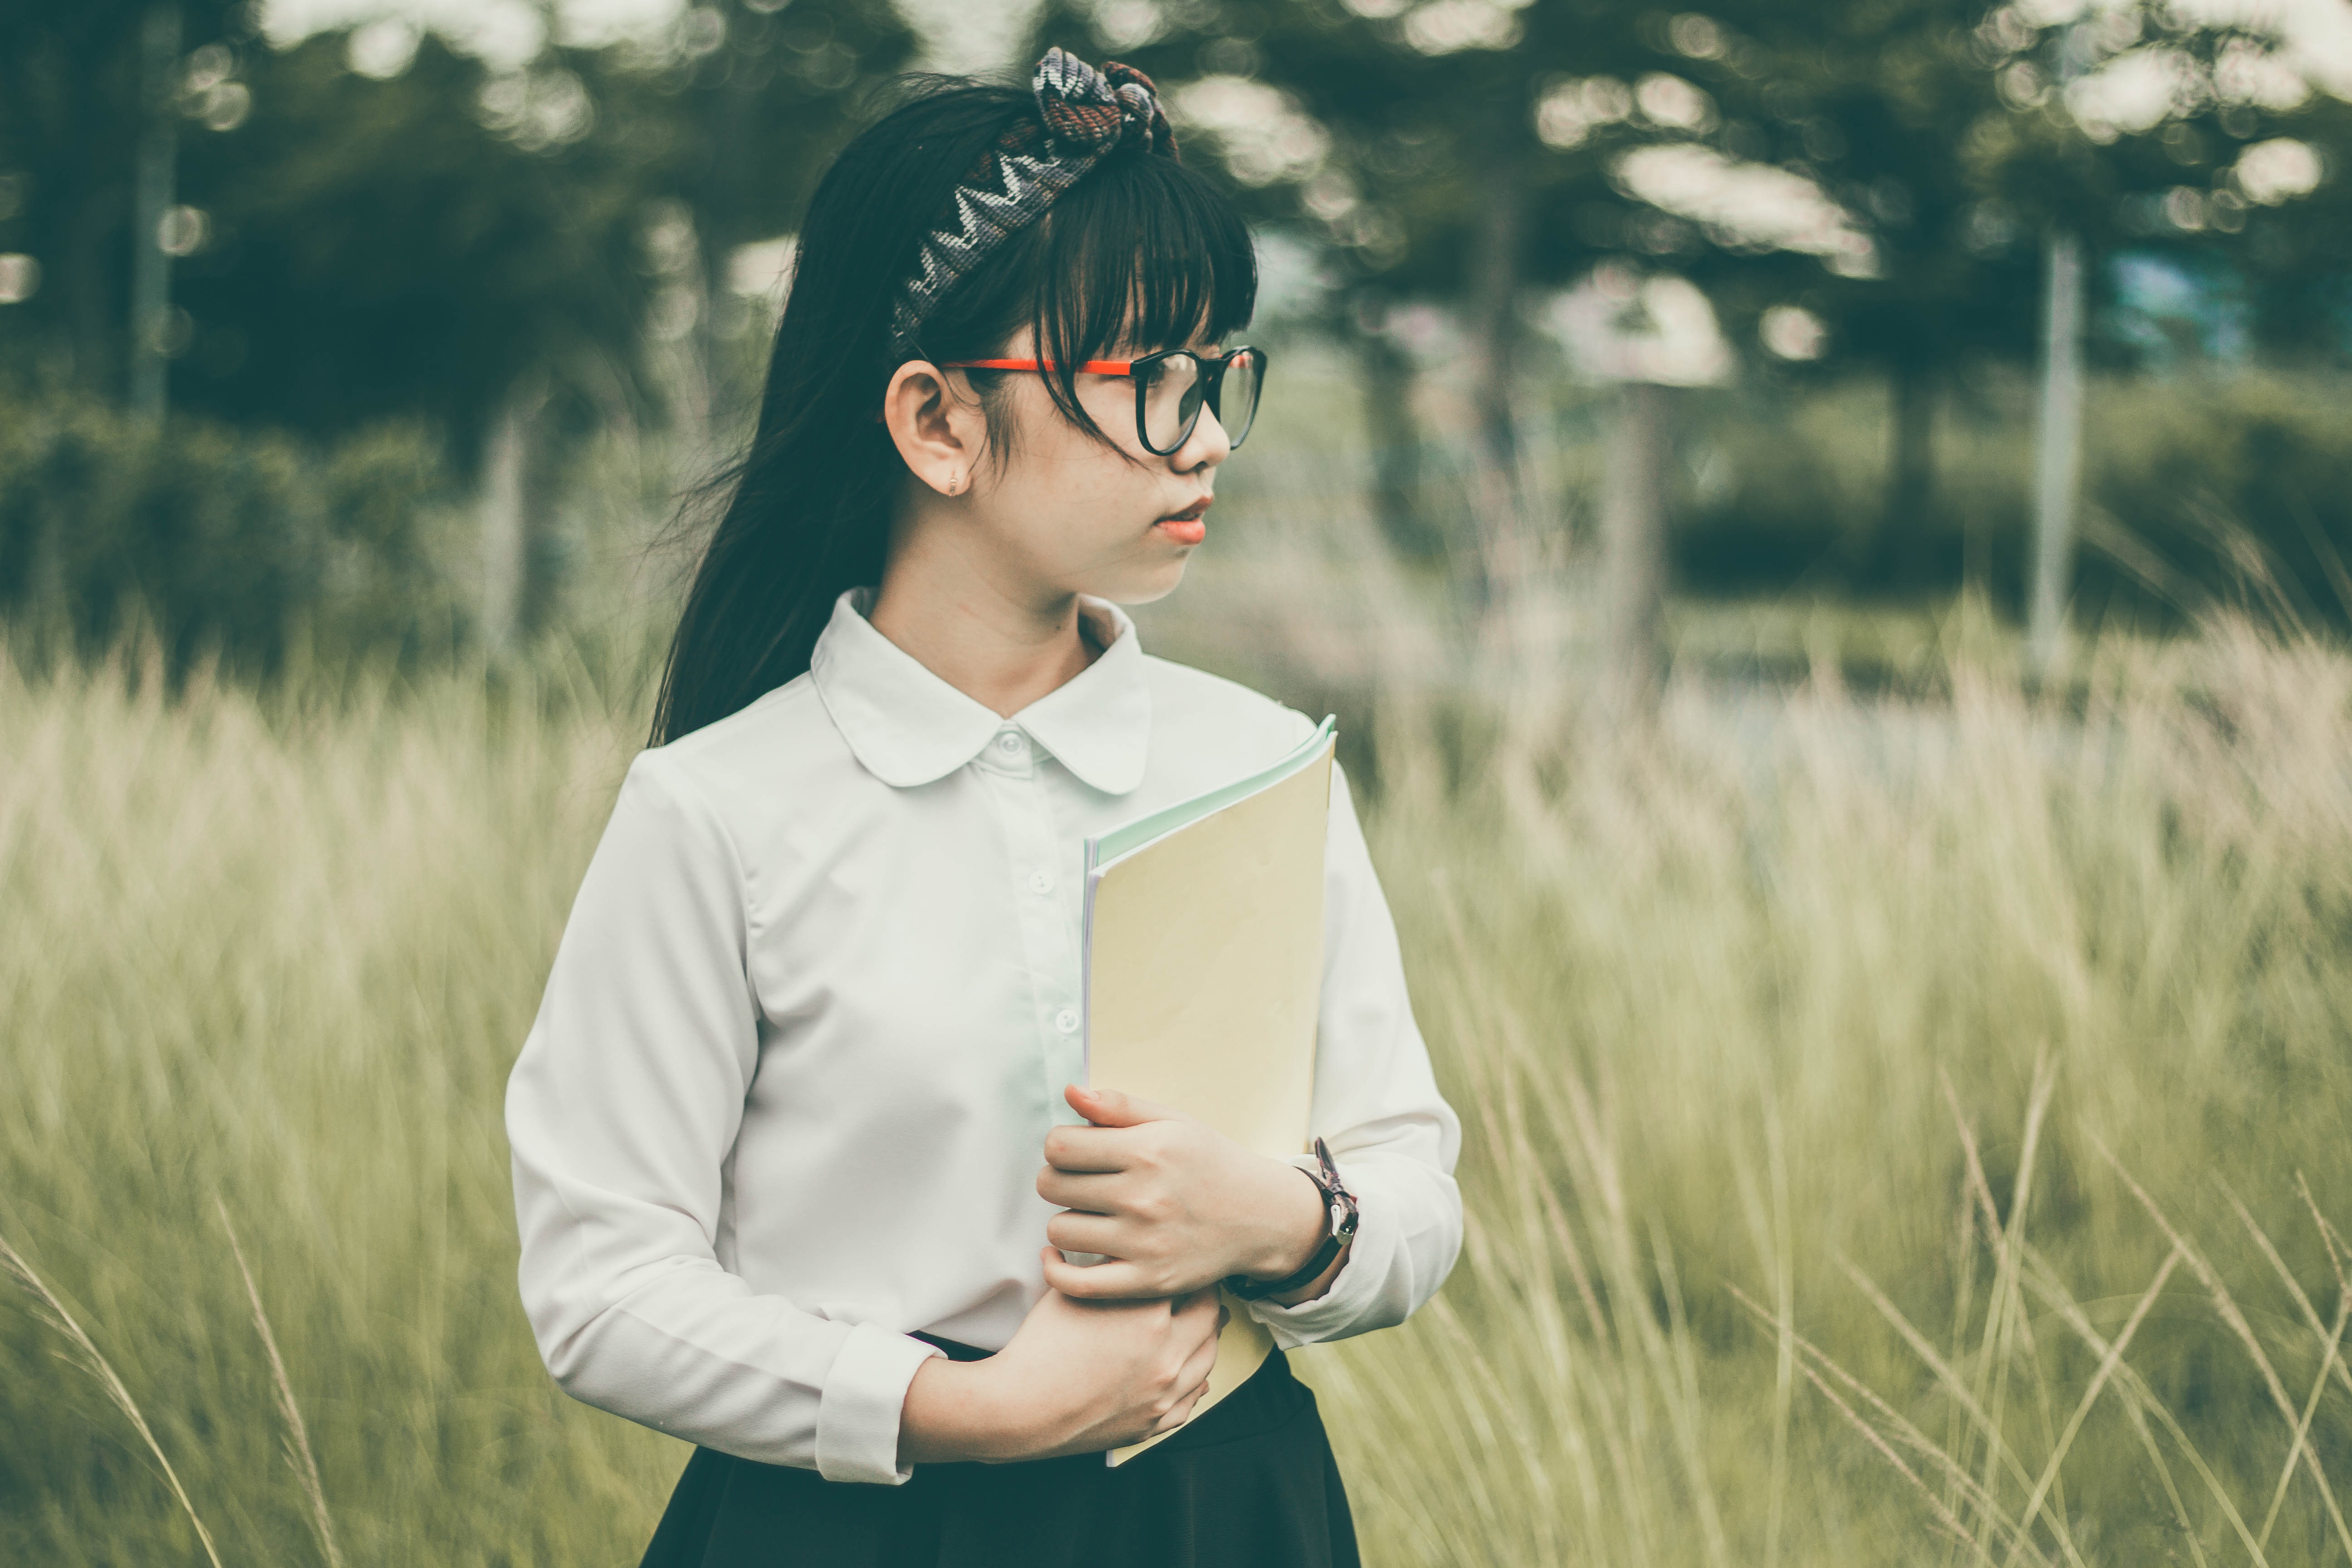
grass, book, person, blur, people, girl, field, photography, vintage, fall, kid, summer, asian, portrait, model, spring, park, student, child, fashion, clothing, hayfield, leisure, outdoors, relaxation, dress, photograph, beauty, nice, wear, photo shoot, looking away, portrait photography